191st (Hertfordshire and Essex Yeomanry) Field Regiment, Royal Artillery

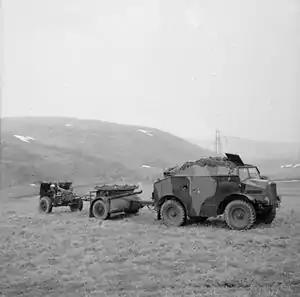
25-pounder gun and Quad tractor on exercise in the UK.

The regiment's first eight 25-pounder guns and tractors arrived at the beginning of January 1943, and a month later 533 and 534 Btys had their full establishment of eight guns each, though 532 Bty had to make do with old 18/25-pounders at first. At the end of three months, the regiment was at full establishment in manpower, and training was proceeding, though there were few men suitable for training as signallers. A Light Aid Detachment (LAD) of the Royal Electrical and Mechanical Engineers (REME) had been formed, but at first had no vehicles or equipment.